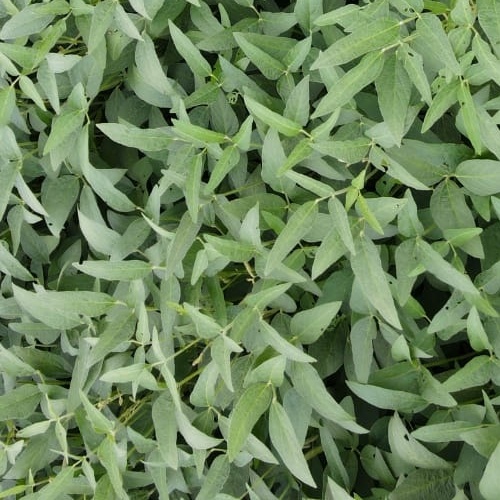
Label: Diabrotica_speciosa